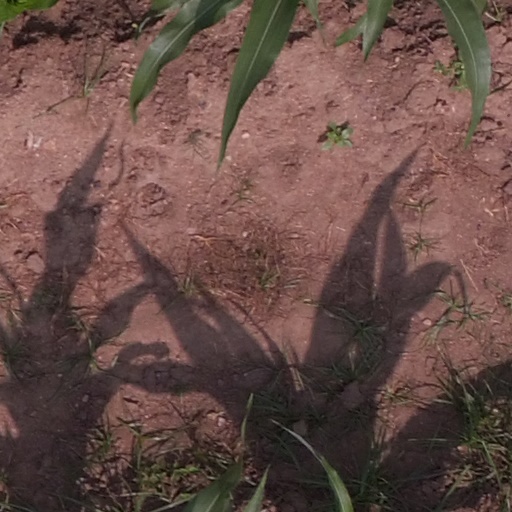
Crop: maize; corn